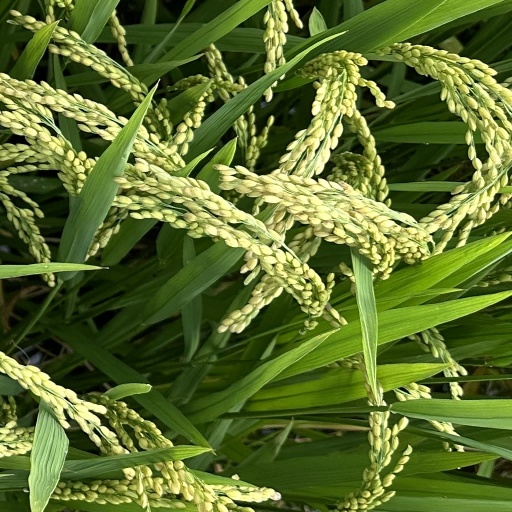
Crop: rice